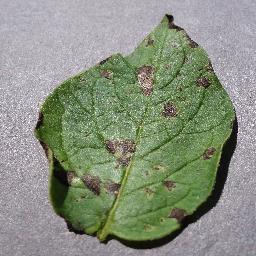
Label: Potato___Early_blight